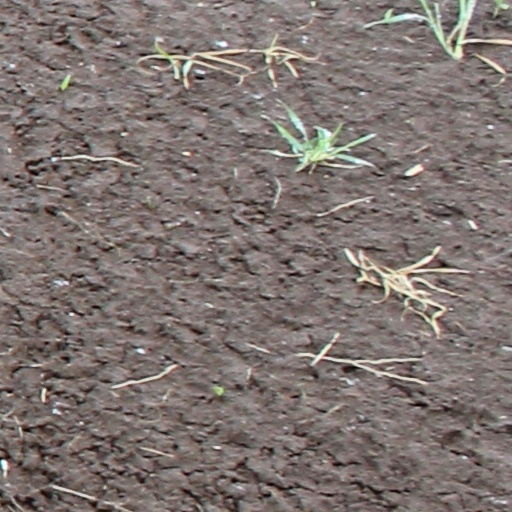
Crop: wheat